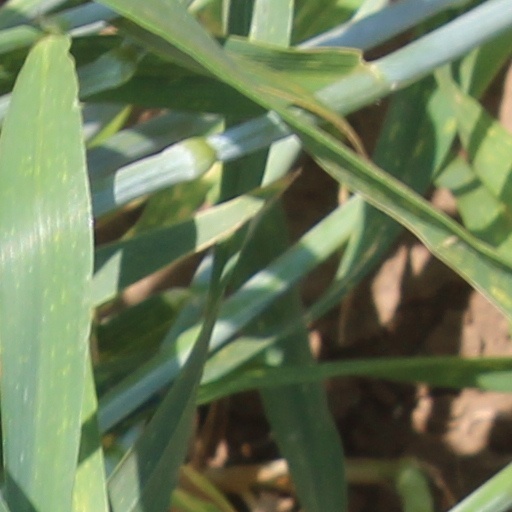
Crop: wheat